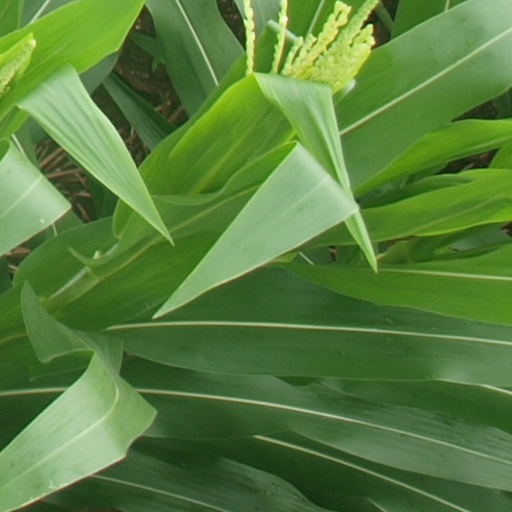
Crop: maize; corn